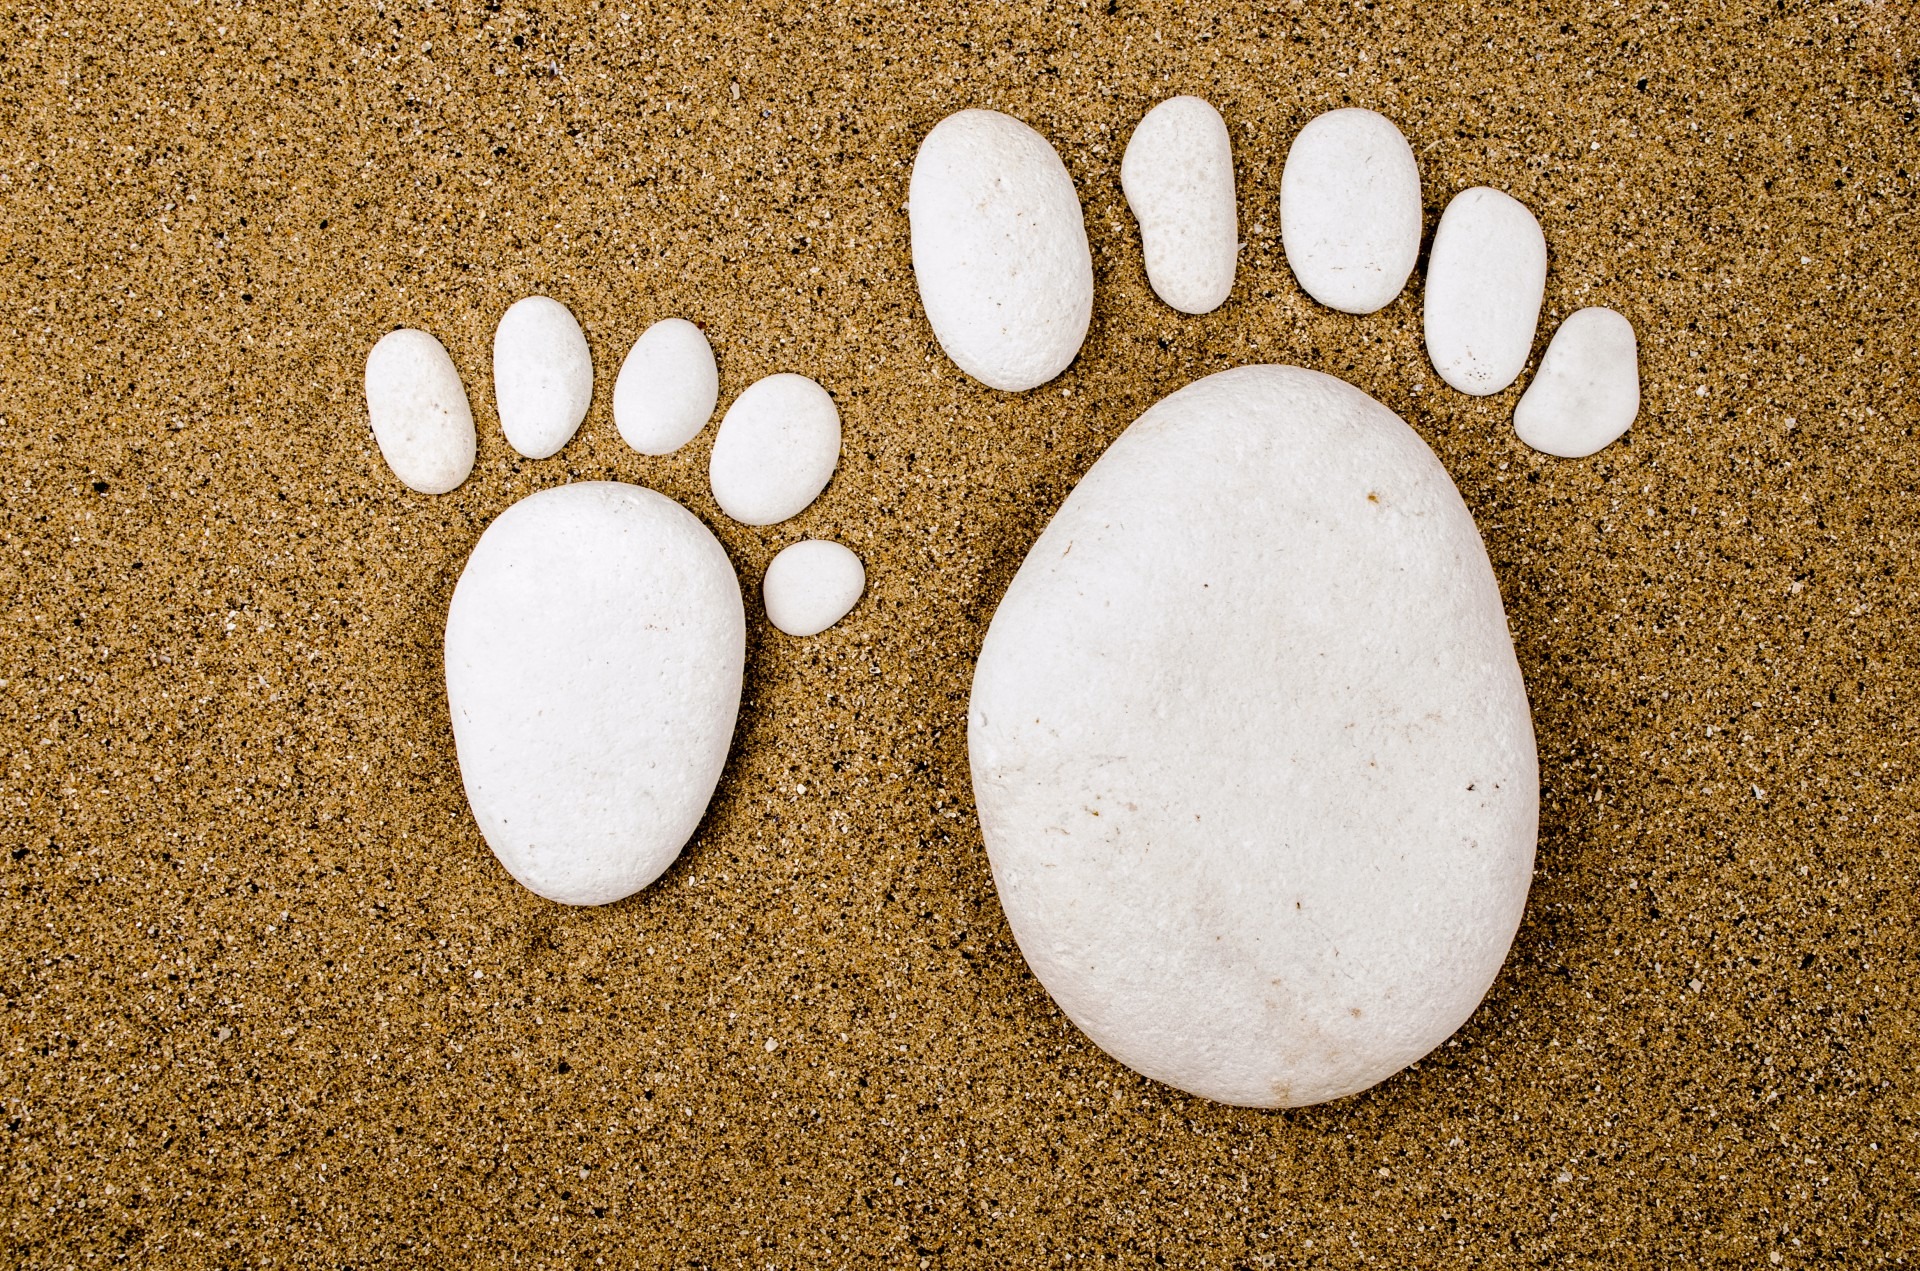
beach, sea, coast, nature, path, outdoor, sand, ocean, person, people, white, footprint, footstep, adventure, explore, seaside, journey, print, foot, pebble, human, freedom, bare, material, circle, egg, activity, barefoot, sandy, background, new, mark, retreat, search, imprint, concepts